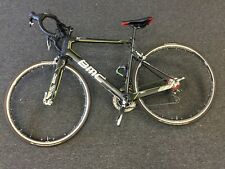
Vehicle type: Bikes